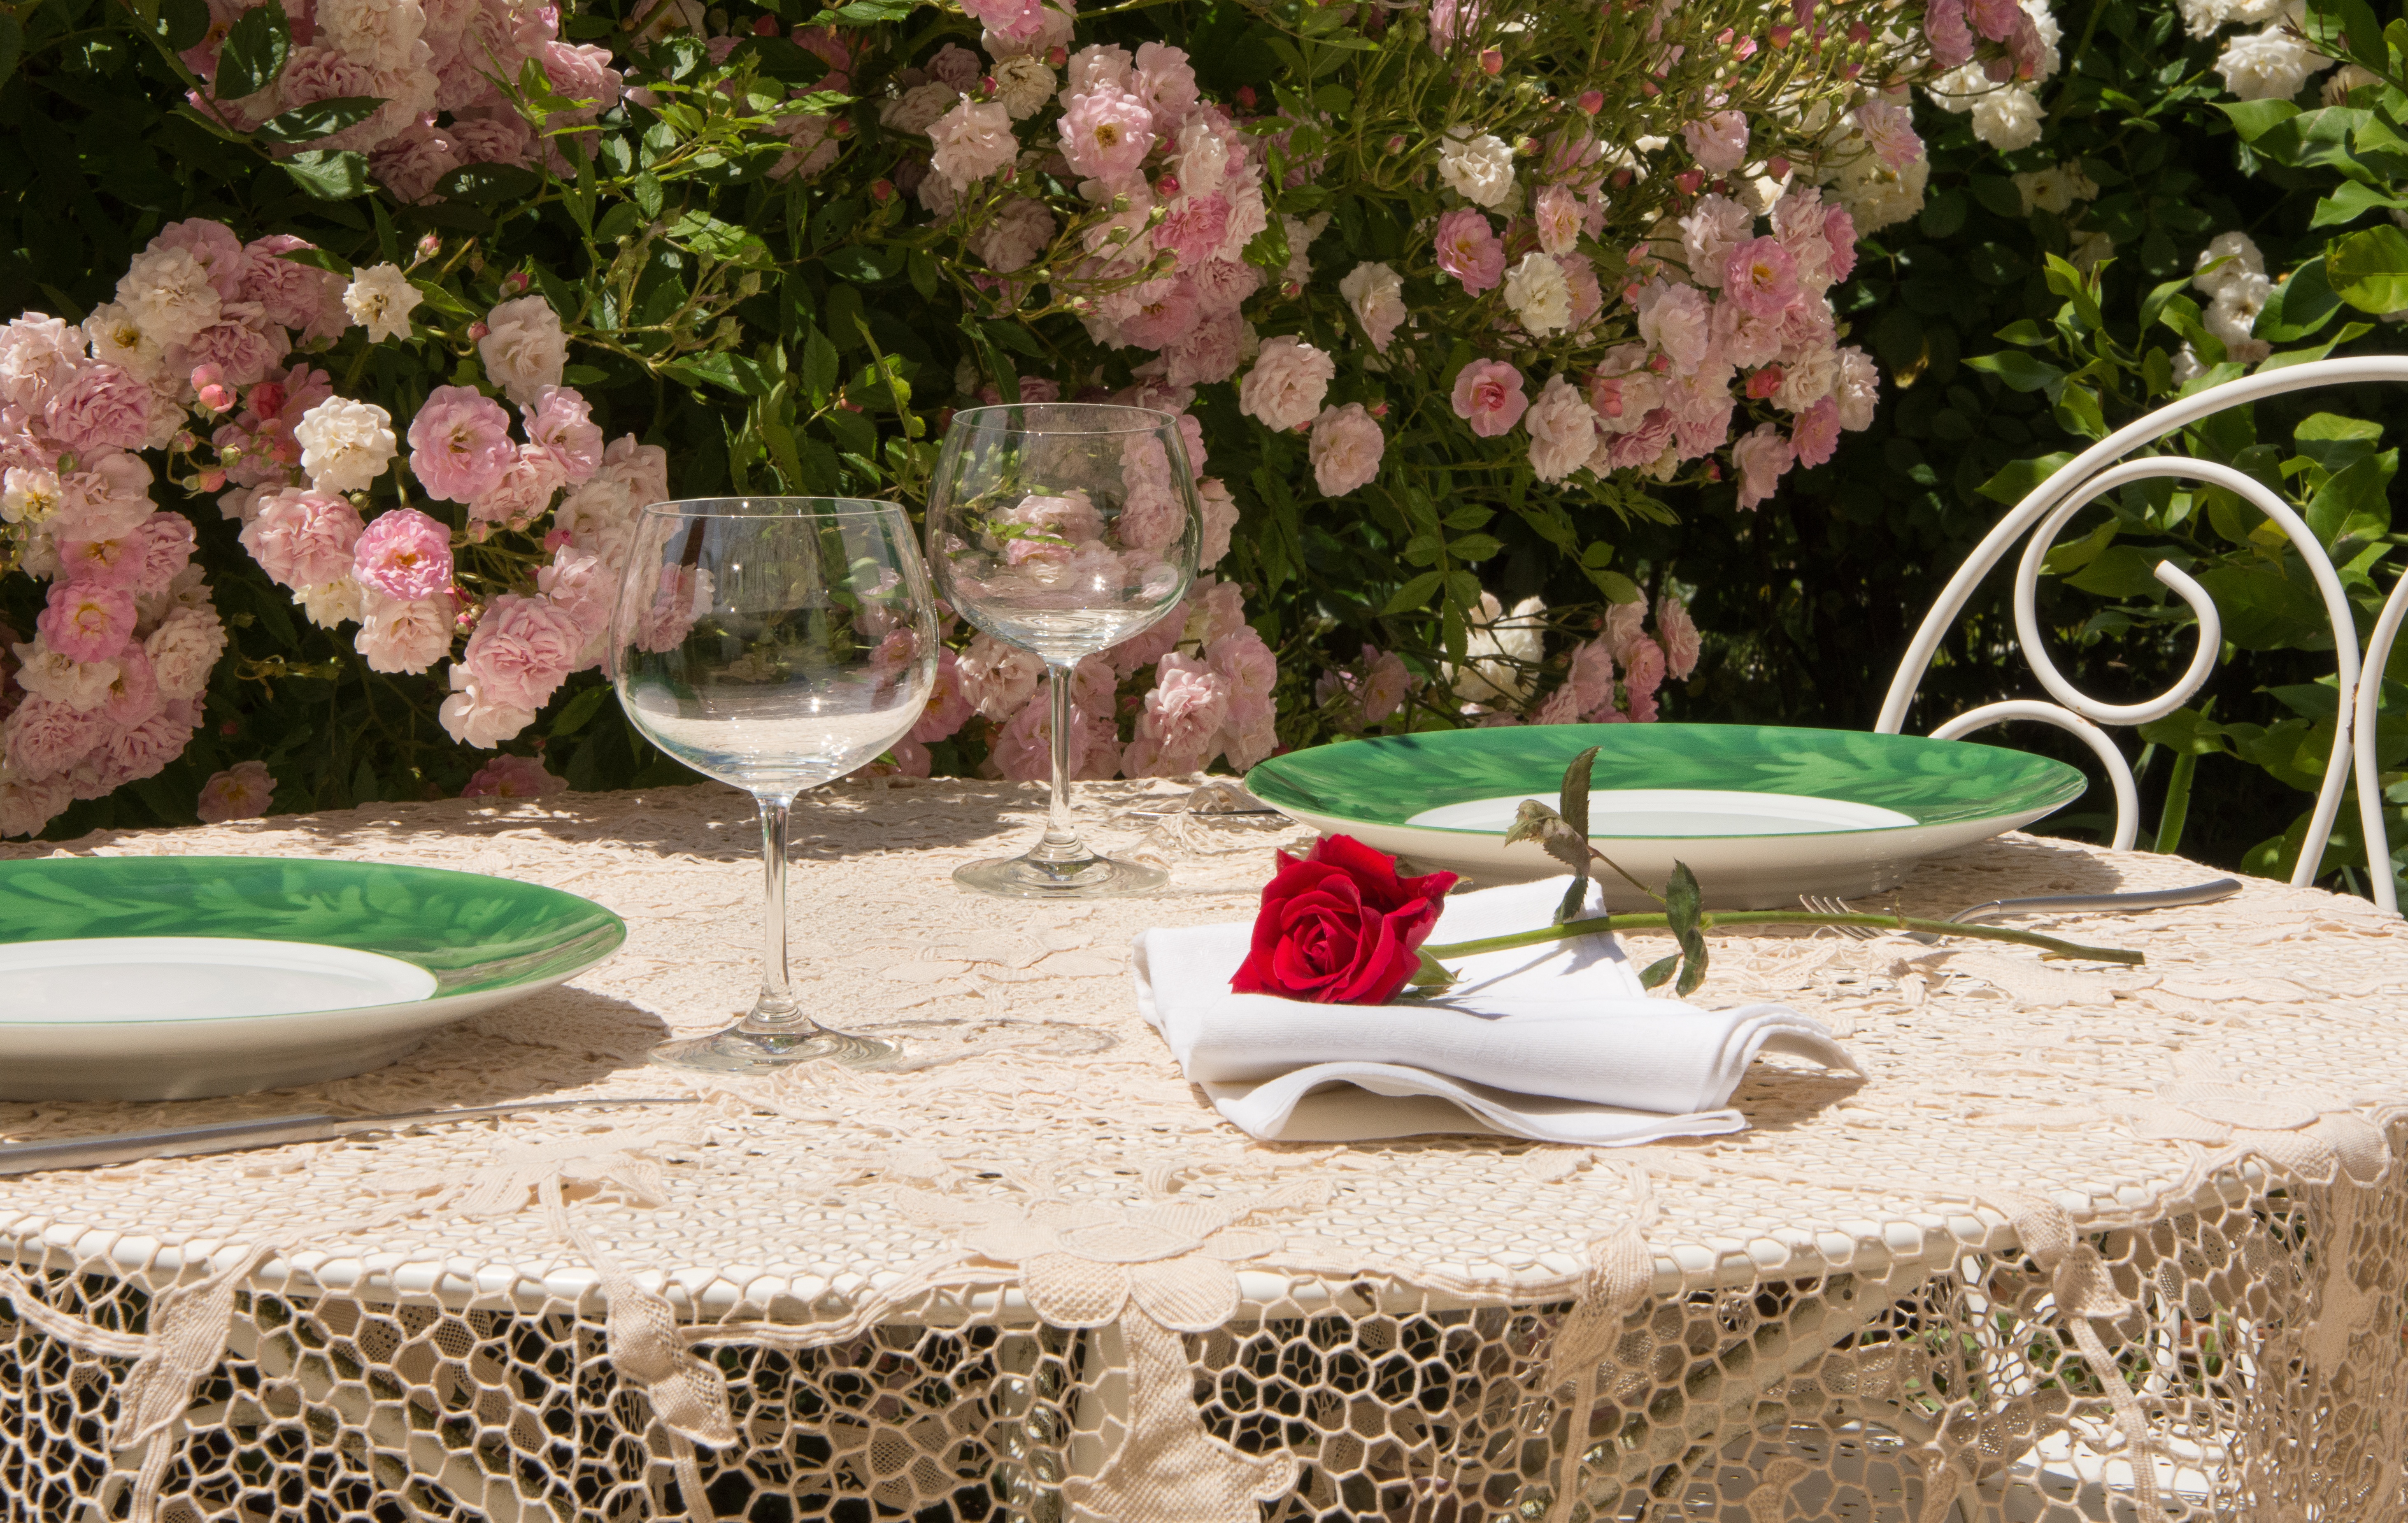
table, sun, lawn, flower, summer, backyard, garden, material, flowers, tablecloth, roses, terrace, relaxation, yard, plates, wine glasses, flooring, invitation